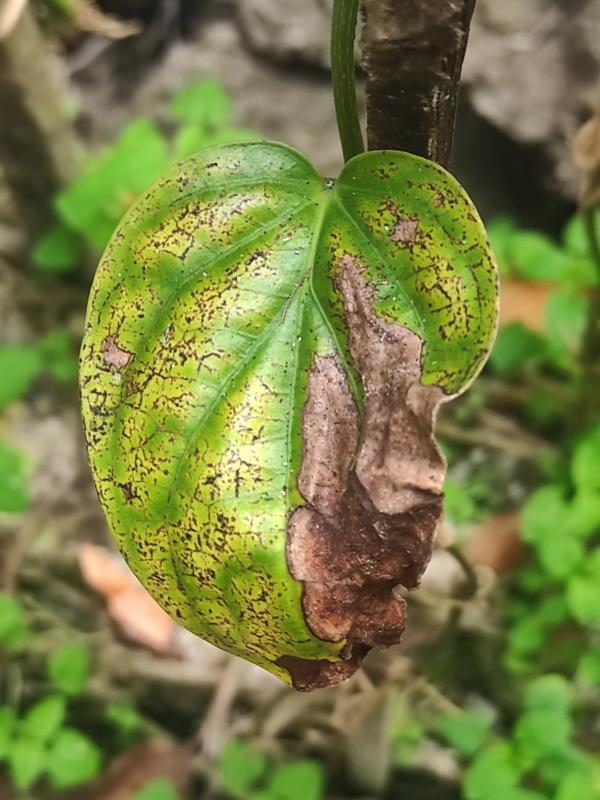
Label: Fungal_Brown_Spot_Disease